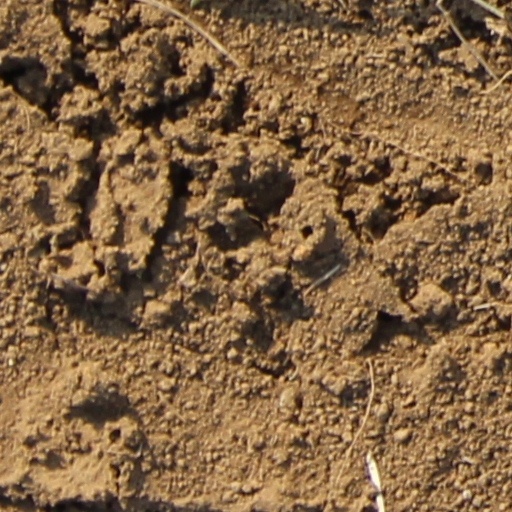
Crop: wheat